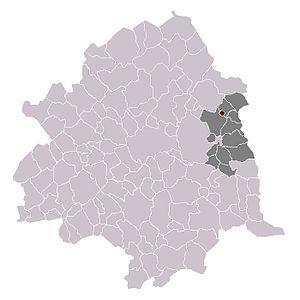
Lannoy dans son canton et son arrondissement.
Lannoy est une commune française située dans le département du Nord en région Hauts-de-France. Elle fait partie de la Métropole européenne de Lille.